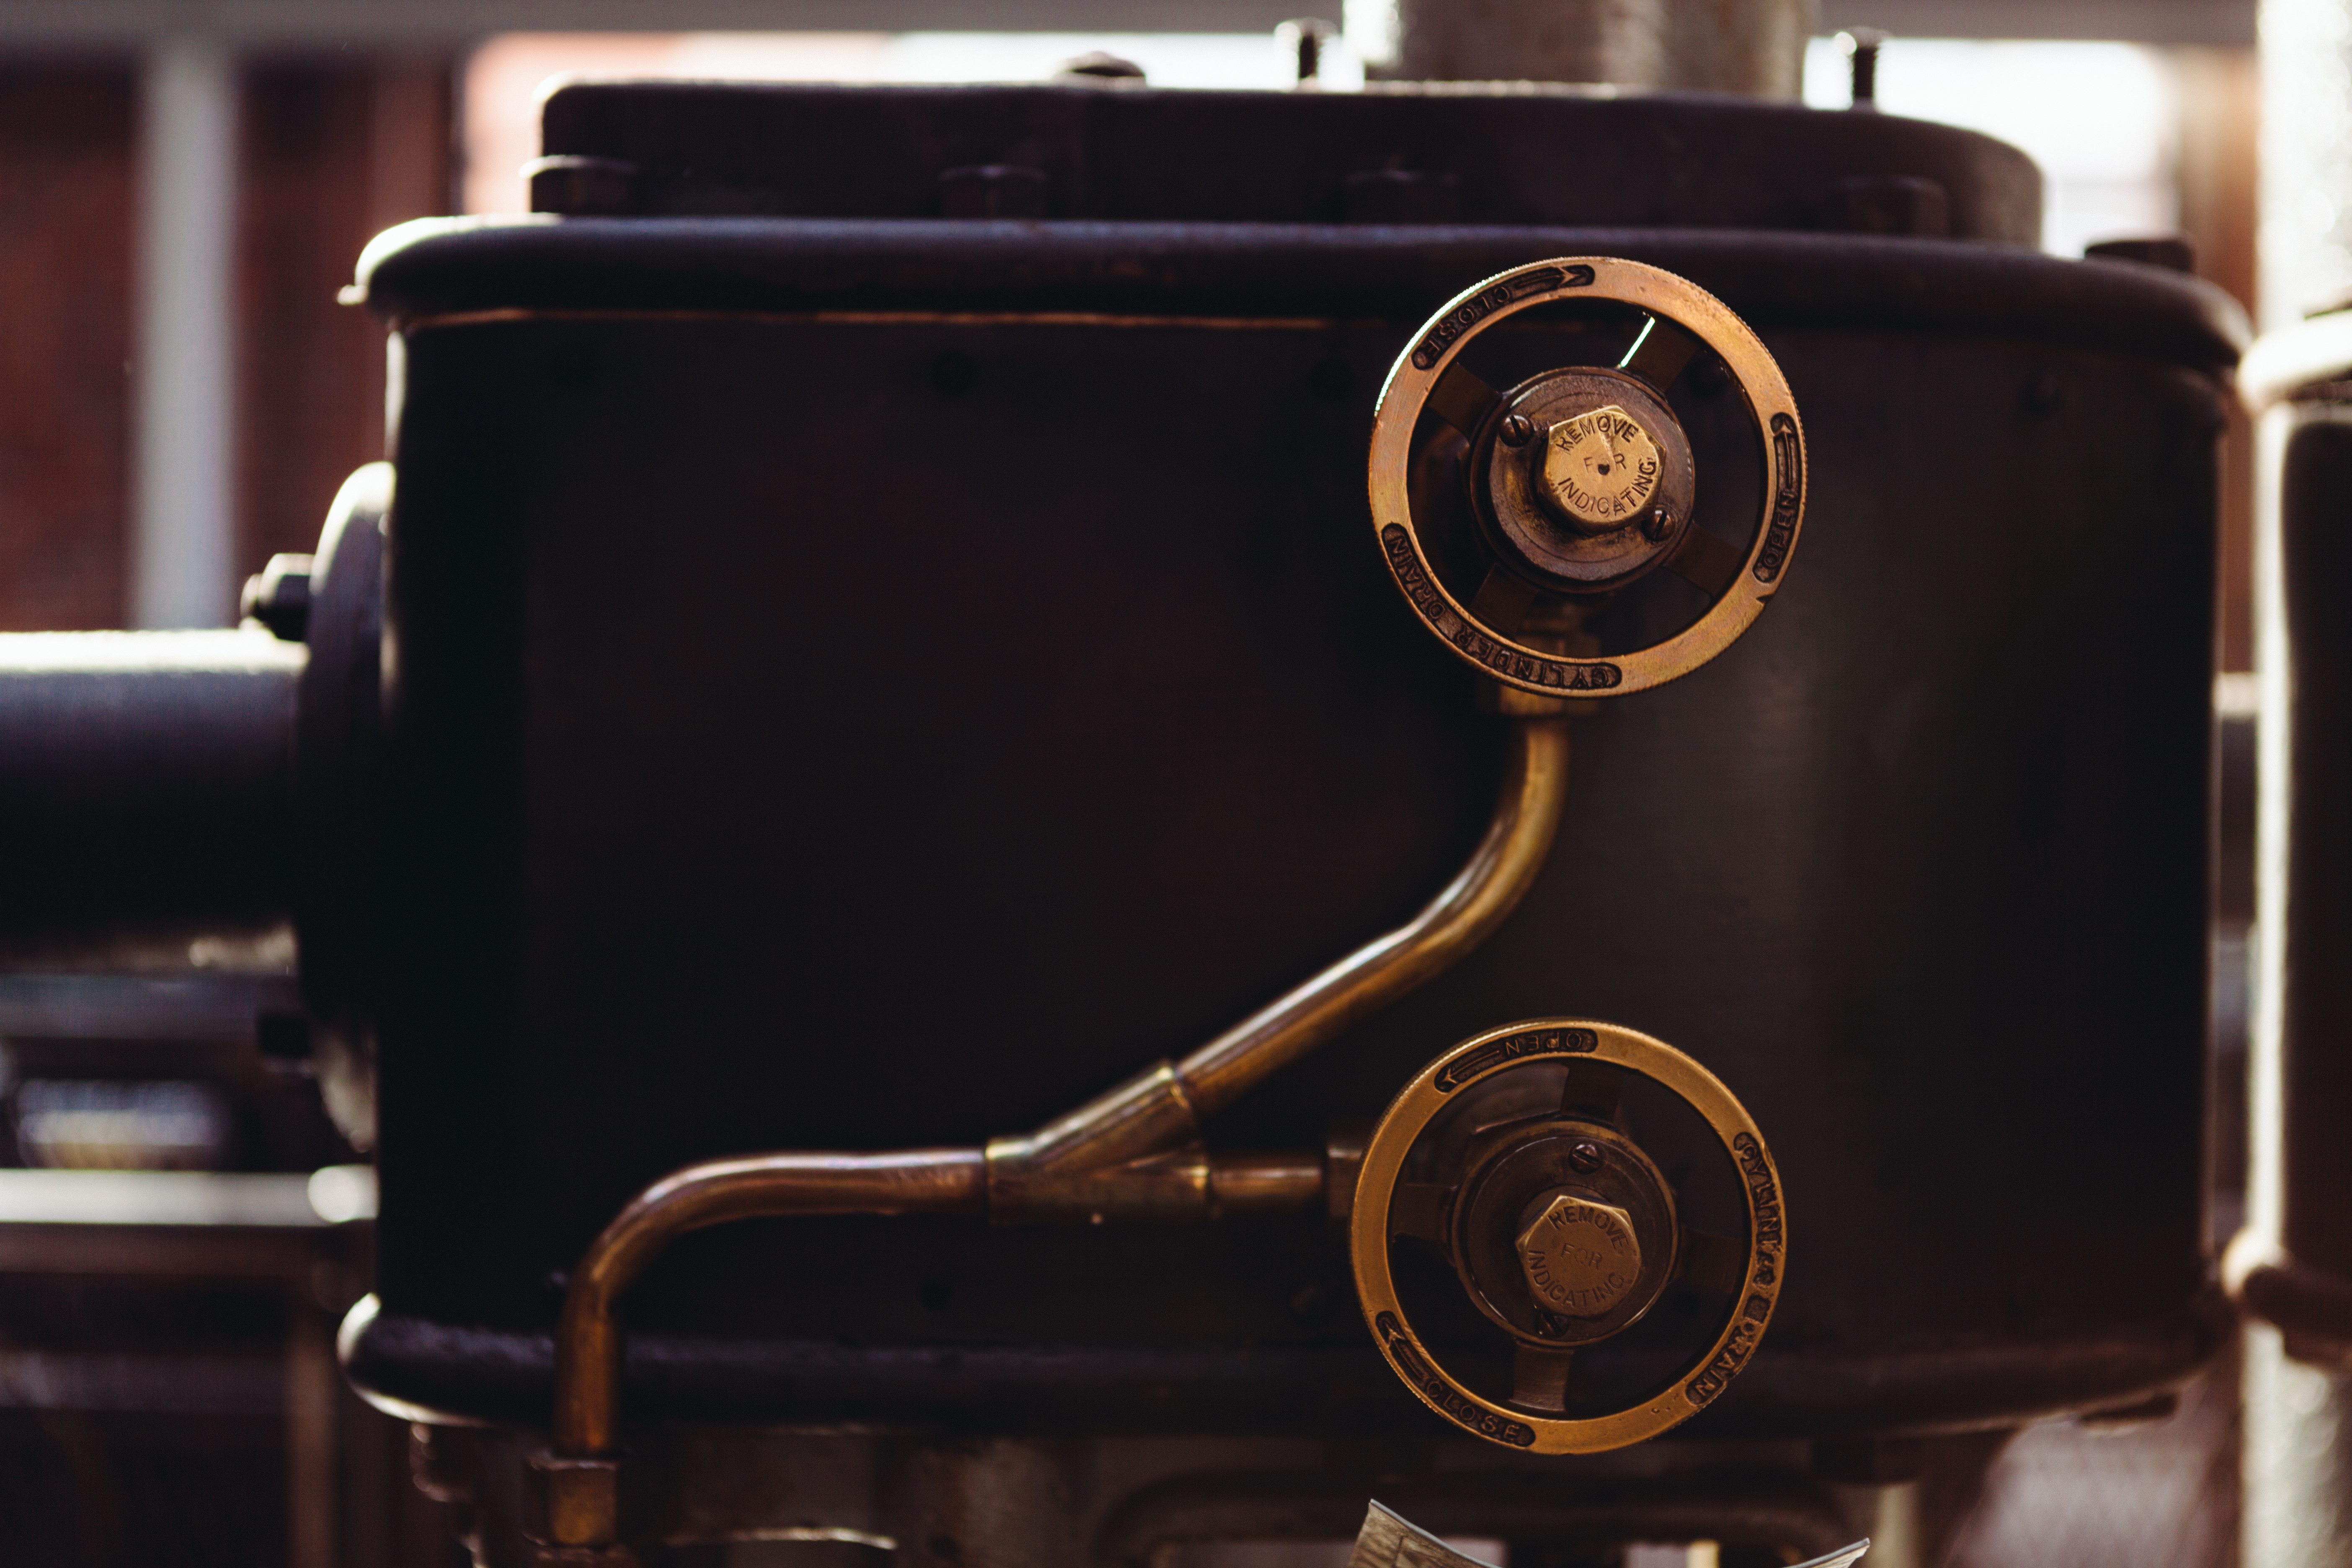
car, camera, old, vehicle, machine, black, drum, vintage car, reflex camera, digital camera, steam engine, classic, valve, digital slr, single lens reflex camera